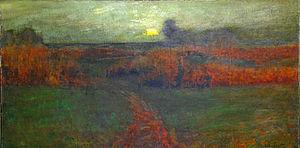
Henry Golden Dearth, né le 22 avril 1864 à Bristol dans l'état du Rhode Island et décédé le 27 mars 1918 à New York dans l'état de New York aux États-Unis, est un peintre américain. Peintre paysagiste tonaliste associé à l'American Barbizon School au début de sa carrière, partagé entre la côte est des États-Unis et le Nord-Ouest de la France, il évolue dans les années 1910 vers l'art figuratif et ajoute à sa gamme des portraits, des natures mortes et des scènes de genre.